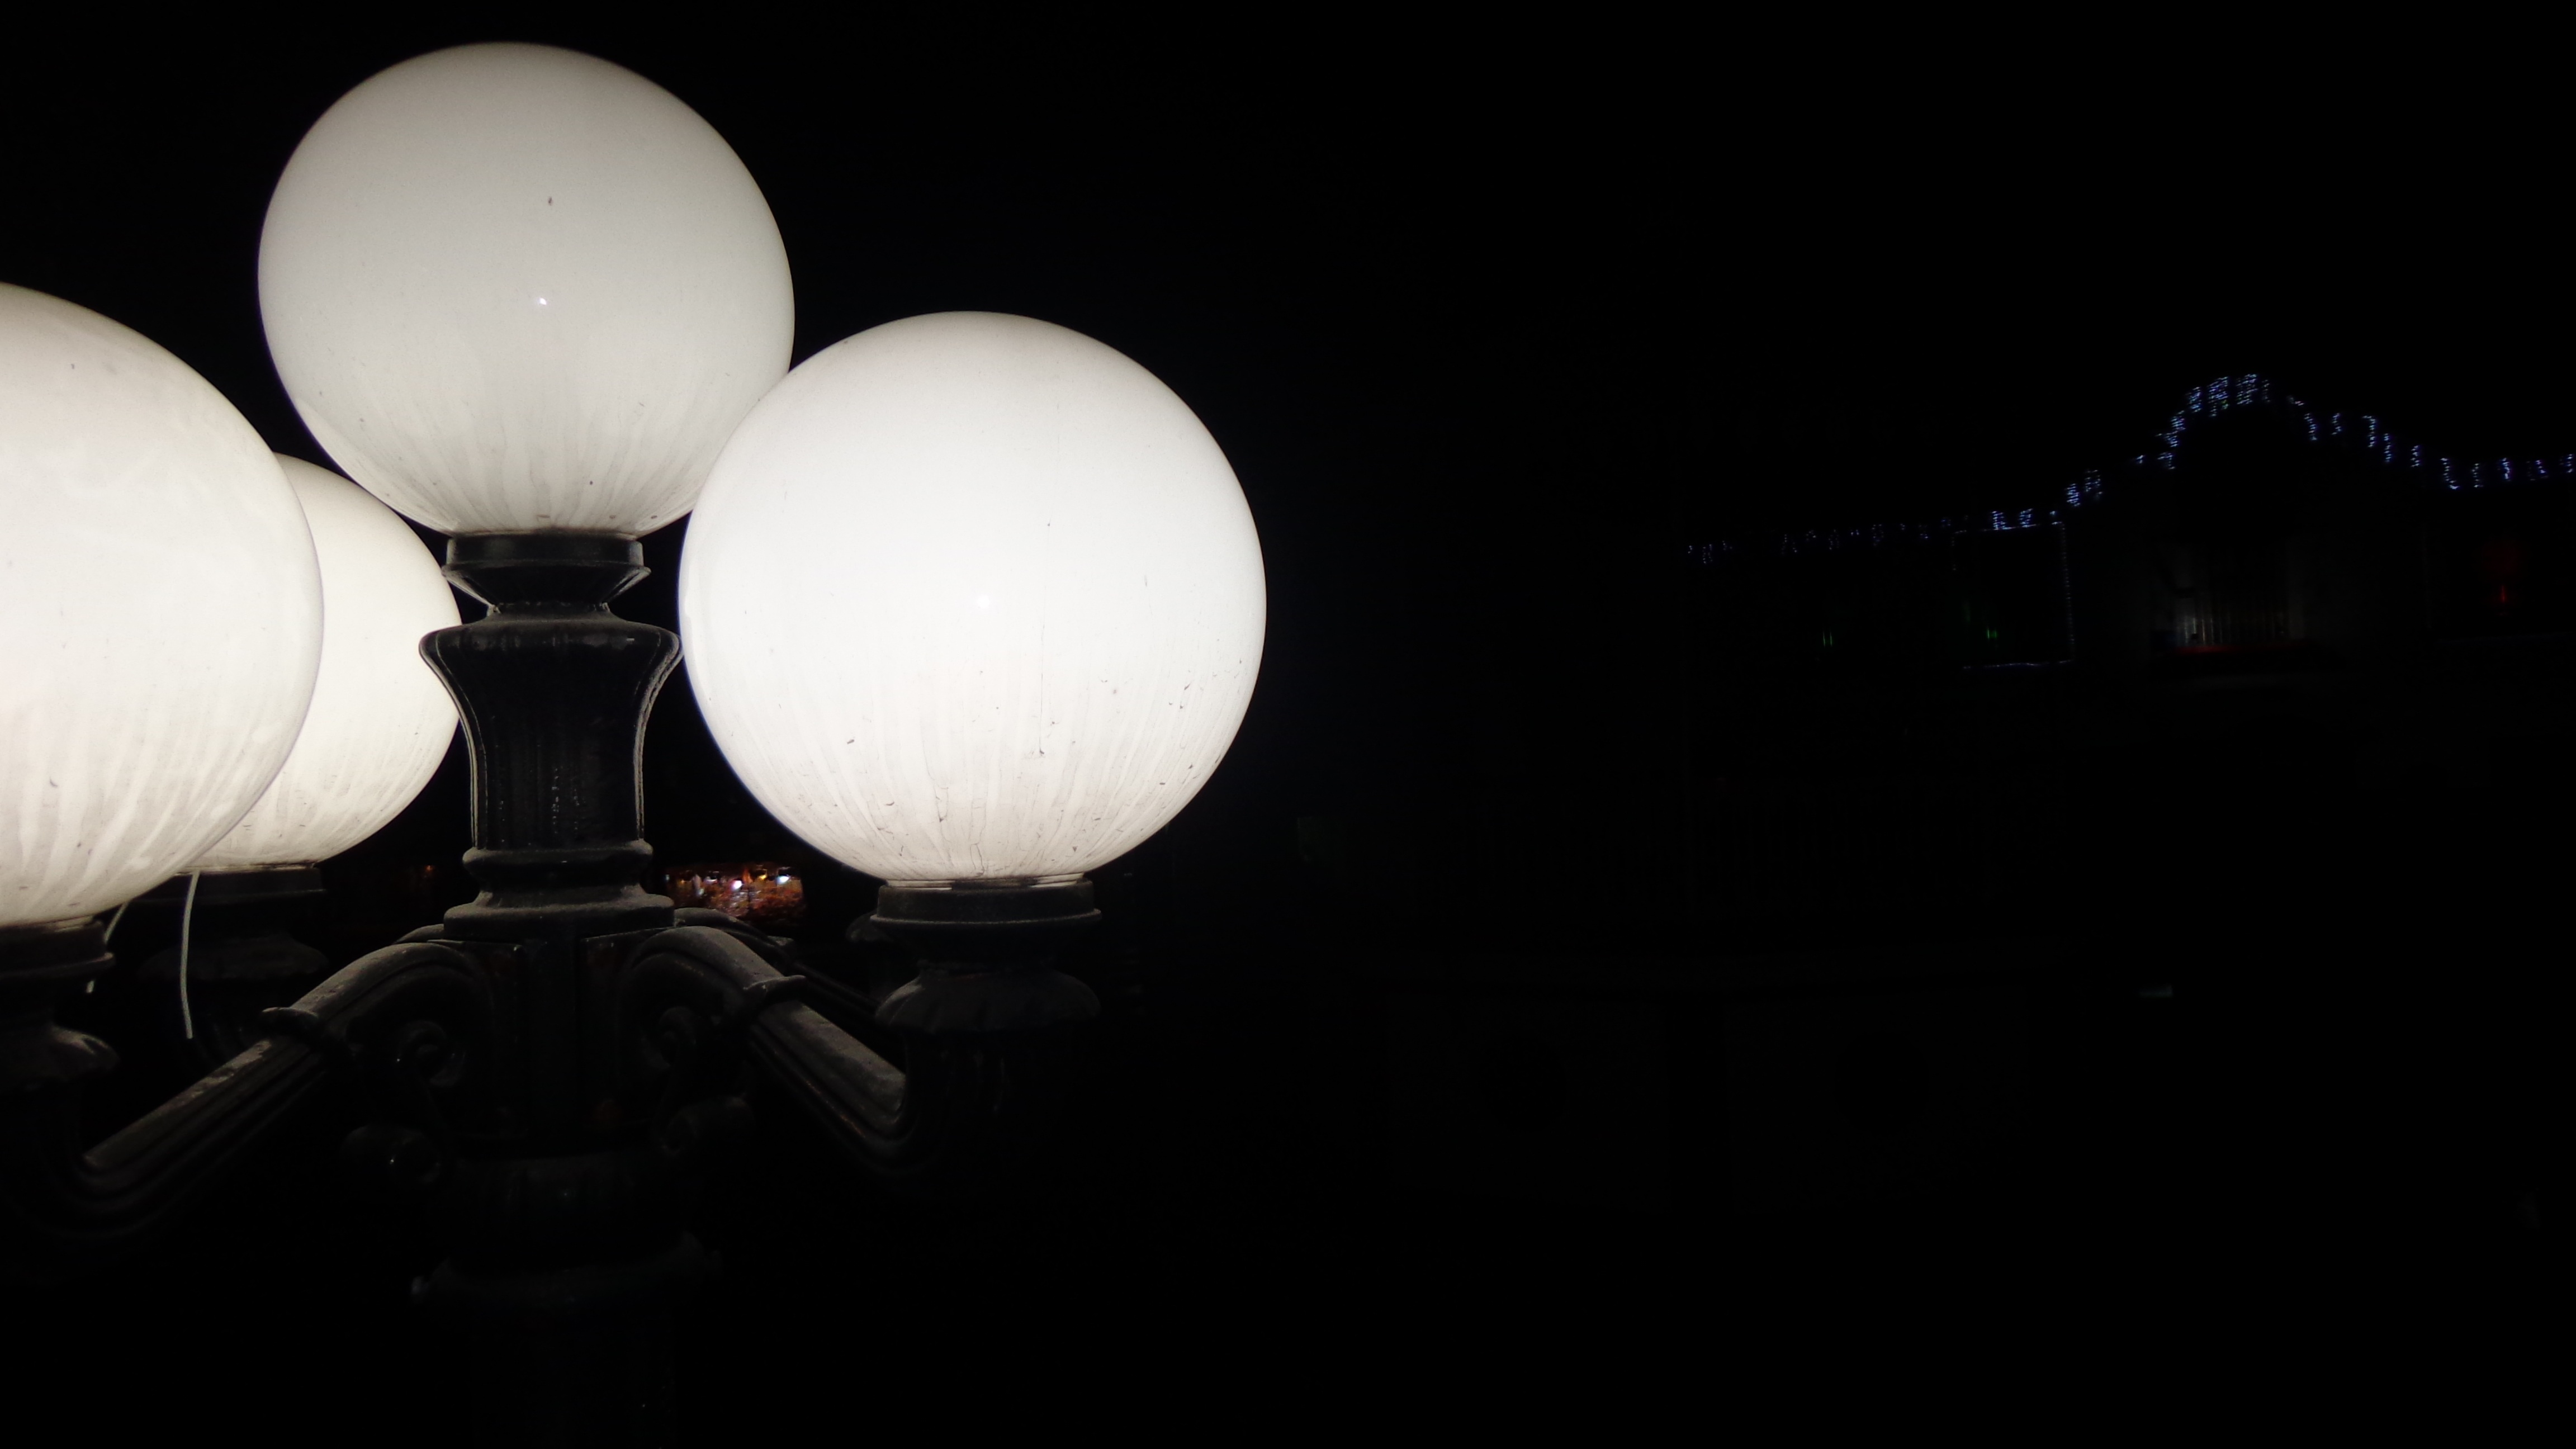
light, black and white, architecture, white, night, photography, city, decoration, reflection, darkness, black, monochrome, lighting, lights, design, lighthouses, macro photography, monochrome photography, tlaxcala, spotlights